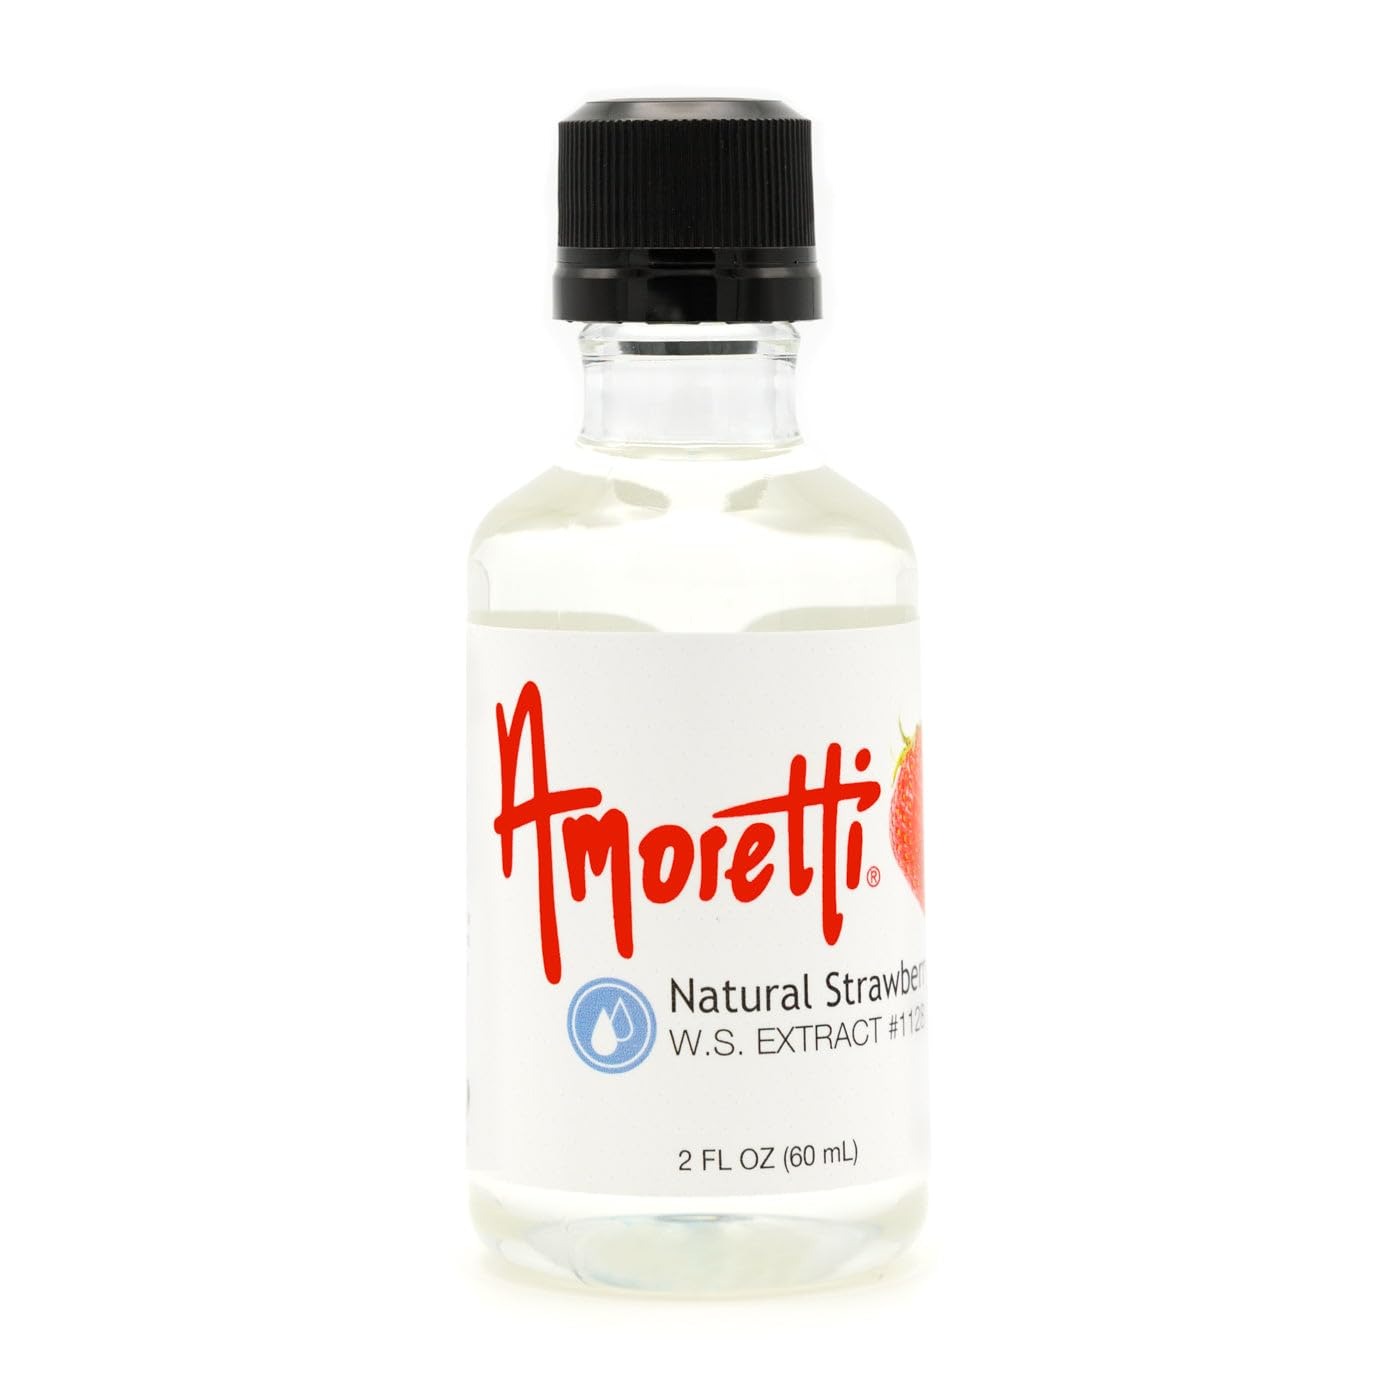
Item Name: Amoretti - Natural Strawberry Extract Water Soluble 2 oz - Highly Concentrated & Perfect For Pastry, Savory, Brewing, and more, Preservative Free, Vegan, Kosher Pareve, Keto Friendly
Bullet Point 1: INCREDIBLE VERSATILITY: Our extracts are ideal for flavoring cakes, cookies, buttercreams, frostings, macarons, brewing, distilling and so much more.
Bullet Point 2: SPECIFICATIONS: Highly concentrated, no preservatives, no artificial colors, gluten-free, vegan Kosher Pareve, keto-friendly, bake-proof, and freeze-thaw stable.
Bullet Point 3: HIGHEST QUALITY: We use only the finest and freshest ingredients to deliver delicious natural flavors in each serving.
Bullet Point 4: Kosher
Bullet Point 5: Bake-proof and freeze-thaw stable
Product Description: Amoretti
Value: 2.0
Unit: Ounce

Price: 34.67